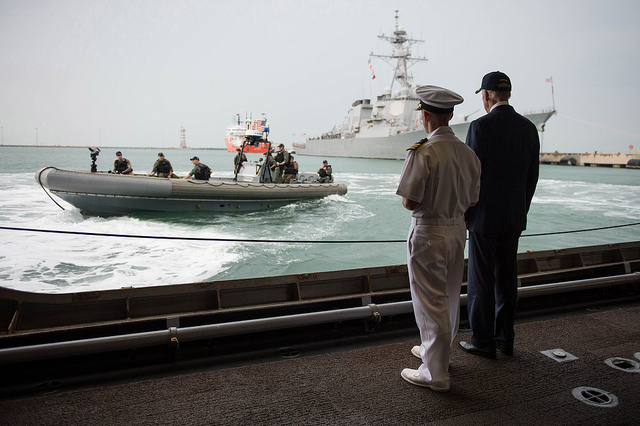
Two men looking at a boat full of people next to a Battleship.

A Naval officer and another man watch as the boat leaves the battleship.

navel commander looking out at pt boat full on men

Two men are watching men in a boat sail by.

Two men on a ship watch a boat sailing past.